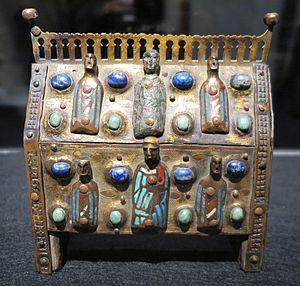
Châsse-reliquaire